Ryugyong Hotel

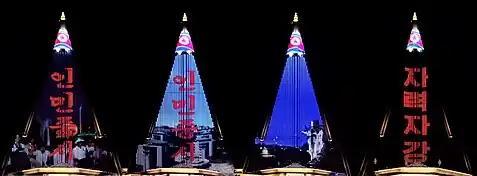
Pictures of the LED-Nightshow in 2019

In April 2008, after 16 years of inactivity, work on the building was restarted by the Egyptian construction firm Orascom Group. The firm, which had entered into a US$400 million deal with the North Korean government to build and run a cellular network, said that their telecommunications deal was not directly related to the Ryugyong Hotel work. In 2008, North Korean officials stated that the hotel would be completed by 2012, coinciding with the 100th anniversary of the birth of Kim. In 2009, Orascom's chief operating officer Bichara noted that they "had not had too many problems" resolving the reported structural issues of the building, and that a revolving restaurant would be located at the top of the building.